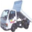
Label: truck